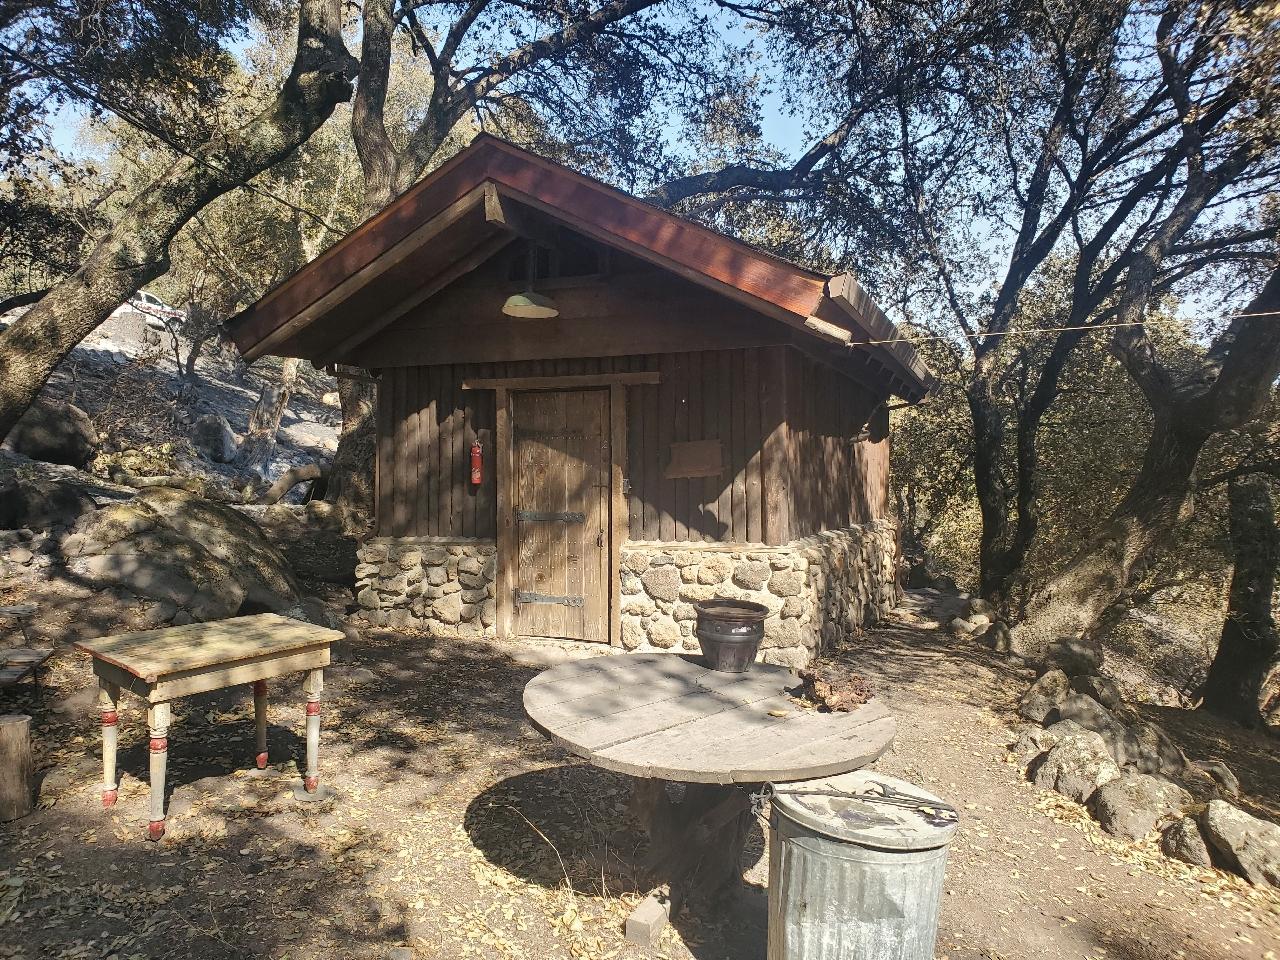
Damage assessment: no_damage